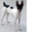
Label: dog